Abel F. Hayden

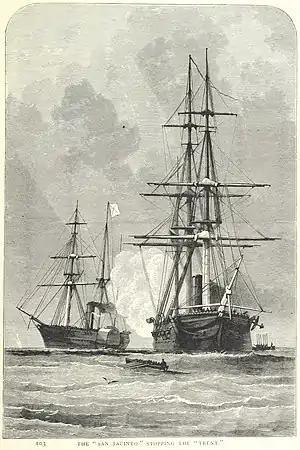
Hayden anchored the "San Jacinto" in the Boston channel.

In November 1861, during the American Civil War, Hayden was dispatched by the government to Newport, Rhode Island, to bring the steamer "San Jacinto" to Boston. On board were two Confederate diplomats James Murray Mason and John Slidell who were taken from a British mail packet RMS Trent. Captain Hayden anchored the "San Jacinto" in the channel, and the two men were moved to Fort Warren. They were then released on New Year's Day, 1862, and taken to Provincetown, Massachusetts, to board HMS "Rinaldo" for passage to London. The incident strained United States relations with Britain and came to be known as the Trent Affair.